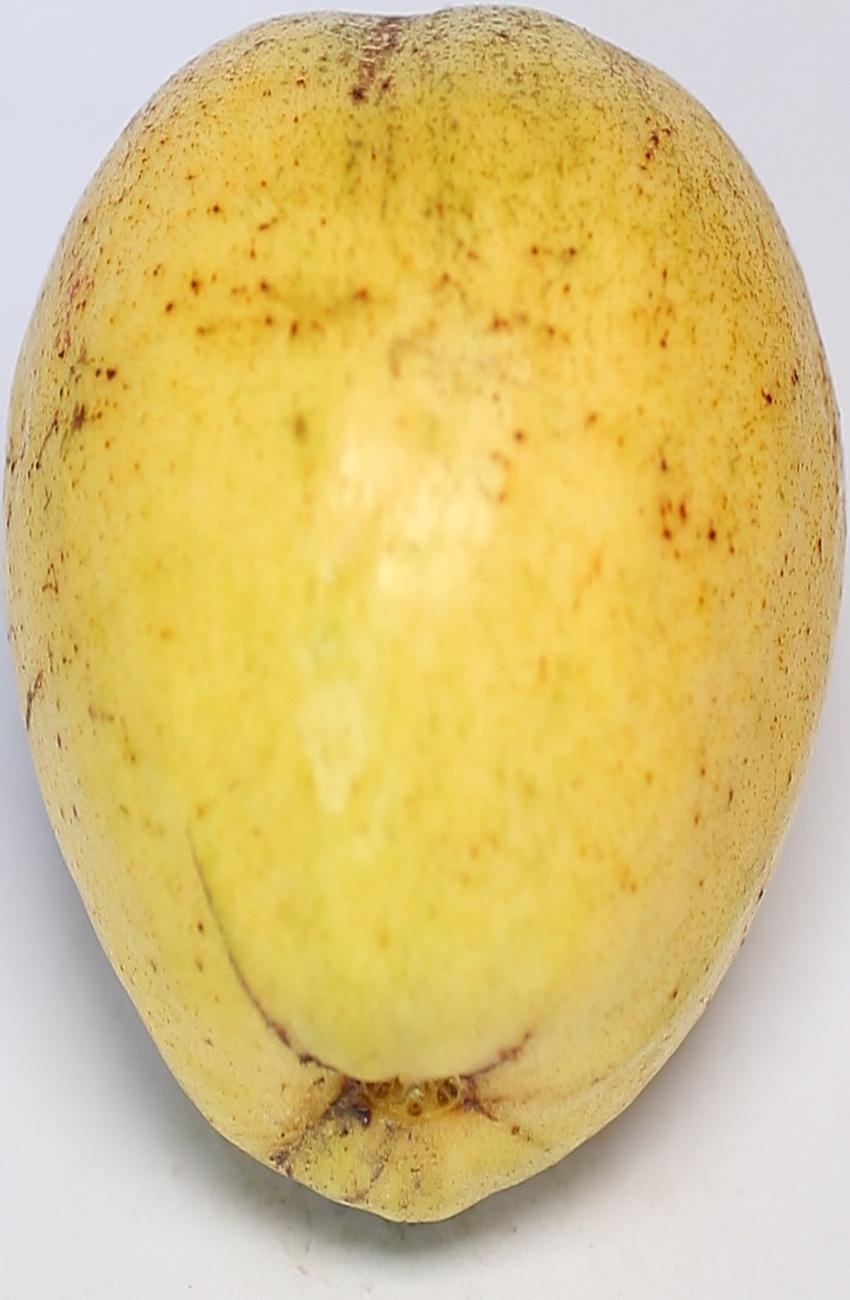
Maturity: ripe
Variety: thadhrami